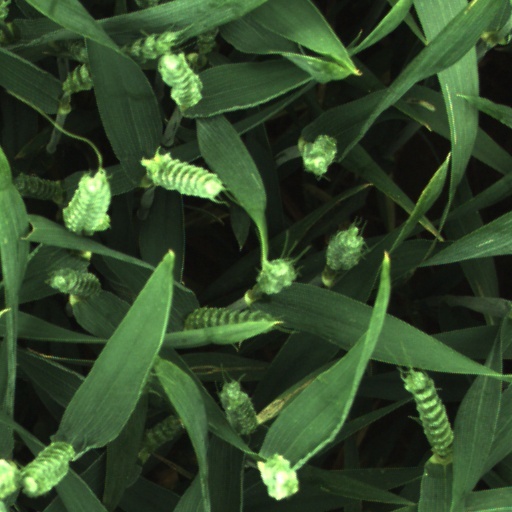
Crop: wheat